Rexy

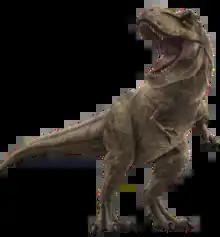

Rexy is the colloquial nickname for a fictional "Tyrannosaurus" that appears throughout the "Jurassic Park" franchise. She first appeared in Michael Crichton's 1990 novel "Jurassic Park", and made her onscreen debut in the 1993 film adaptation, directed by Steven Spielberg. She returns in the 2015 film "Jurassic World" and its sequels, "" (2018) and "Jurassic World Dominion" (2022).